José de Abreu

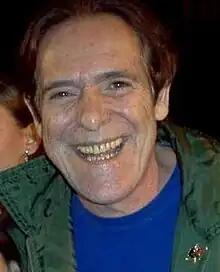
Abreu in 2004

Born in the city of Santa Rita do Passa Quatro, in the state of São Paulo, at the age of fourteen he moved to the state's capital, São Paulo city, working as a lab assistant and office-boy for a law firm.